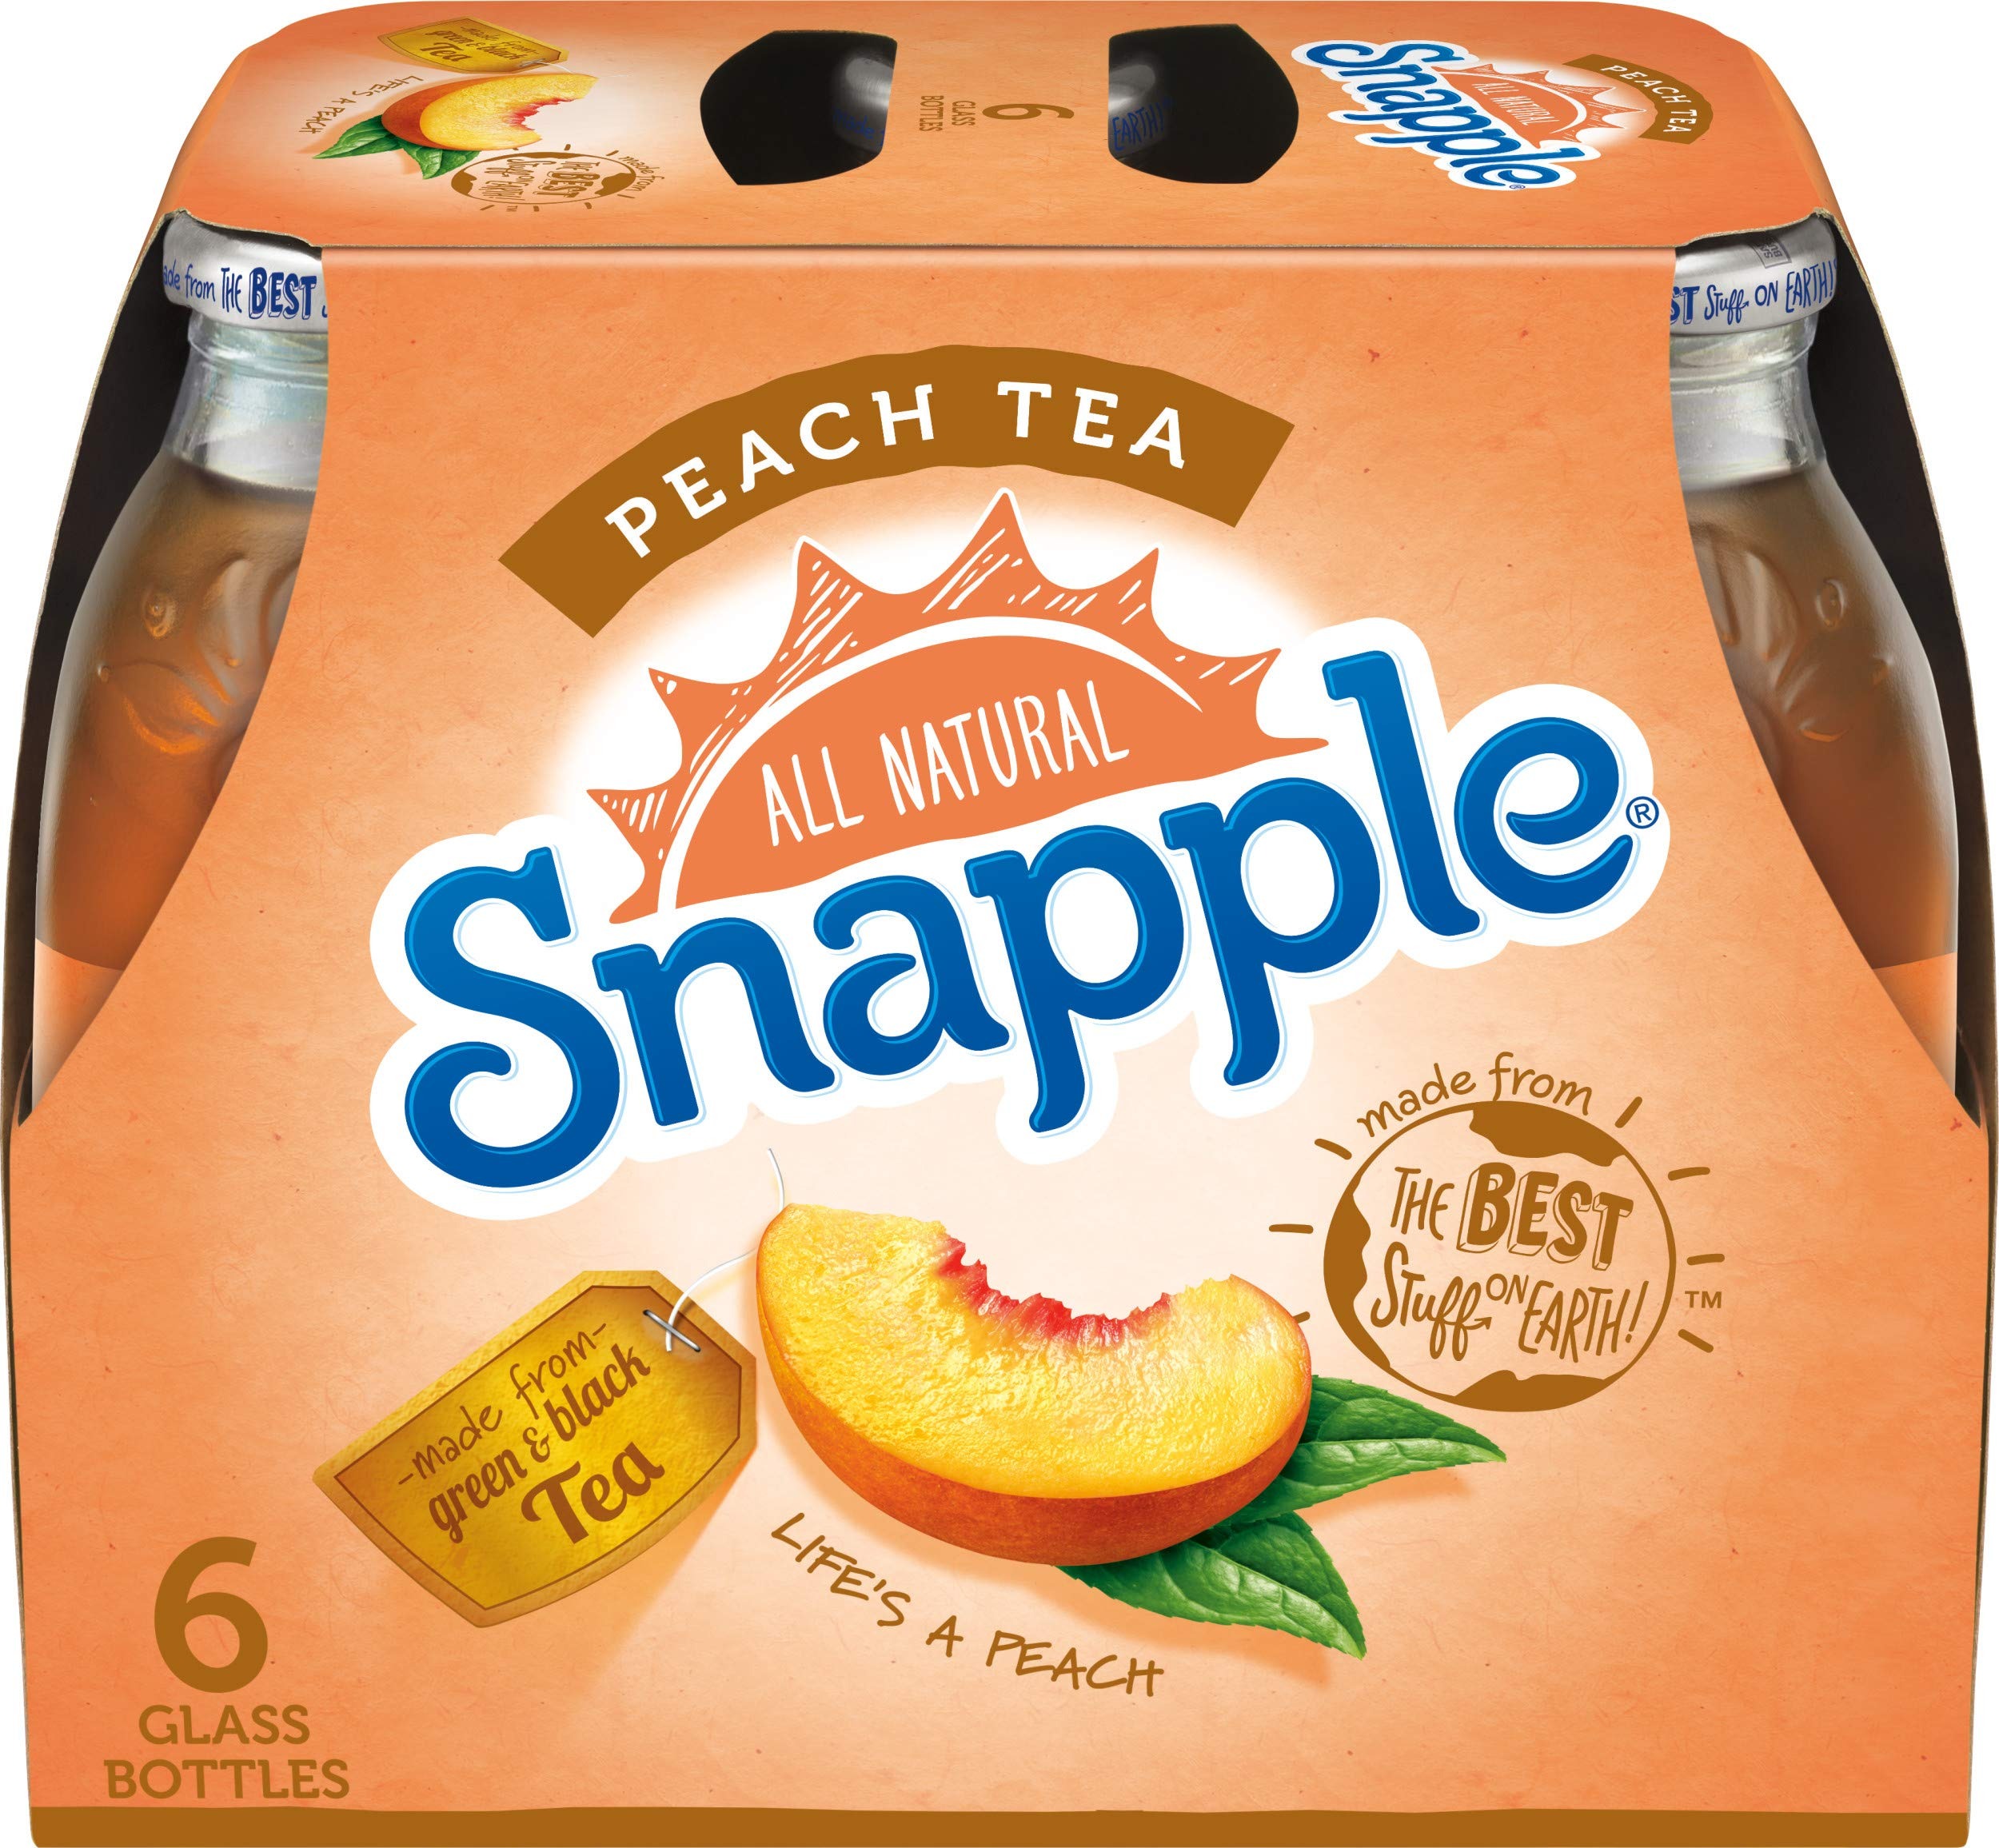
Item Name: Snapple Peach Tea, 16 fl oz glass bottles, 6 count
Bullet Point 1: Made from the Best Stuff on Earth
Bullet Point 2: All Natural
Bullet Point 3: Made from green and black tea leaves
Bullet Point 4: Refreshingly peachy taste
Value: 16.0
Unit: oz

Price: 6.99